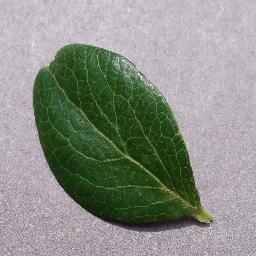
Label: Blueberry___healthy